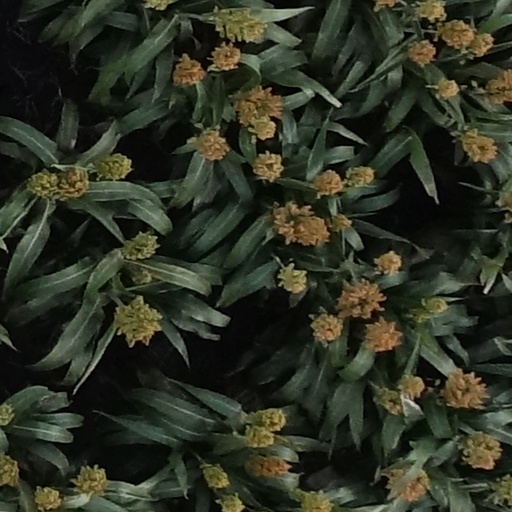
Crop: sorghum